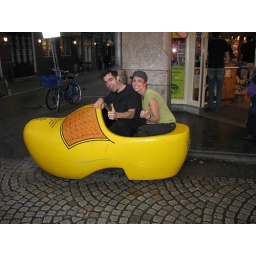
Alec and me in a wooden shoe